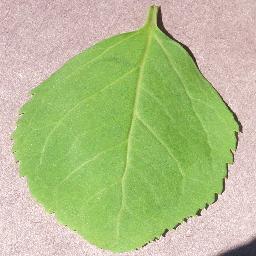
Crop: cherry
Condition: (including_sour)_healthy